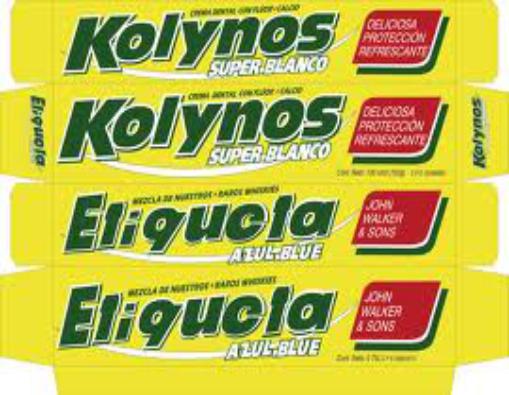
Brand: Kolynos
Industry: Necessities